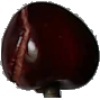
Label: cherry